Sequent Computer Systems

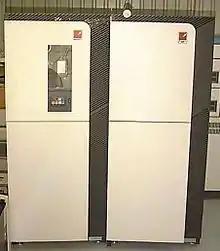
Sequent S81 system

The late 1980s and early 1990s saw big changes on the software side for Sequent. DYNIX was replaced by DYNIX/ptx, which was based on a merger of AT&T Corporation's UNIX System V and 4.2BSD. And this was during a period when Sequent's high-end systems became particularly successful due to a close working relationship with Oracle, specifically their high-end database servers. In 1993 they added the Symmetry 2000/x90 along with their ptx/Cluster software, which added various high availability features and introduced custom support for Oracle Parallel Server.